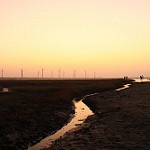
Label: sea